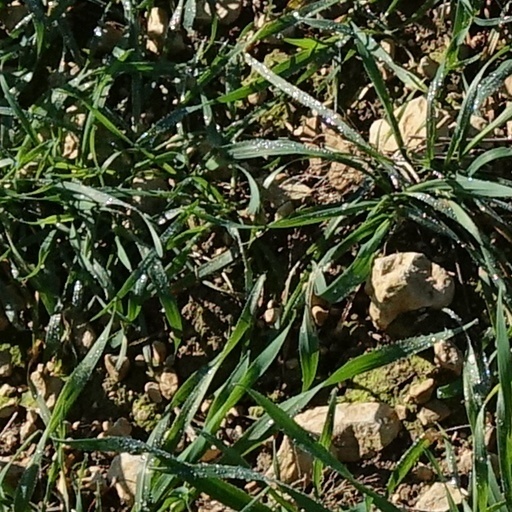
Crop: wheat